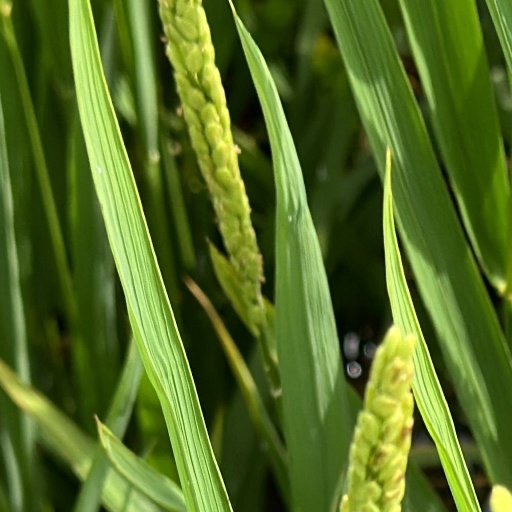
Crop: rice